Blanket fort

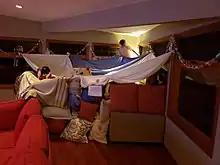

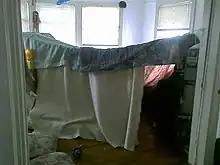
A blanket fort suspended on strings

A blanket fort is a construction commonly made using blankets, bed sheets, pillows, and sofa cushions. It is also known as a couch fort, pillow fort, sheet fort or den.